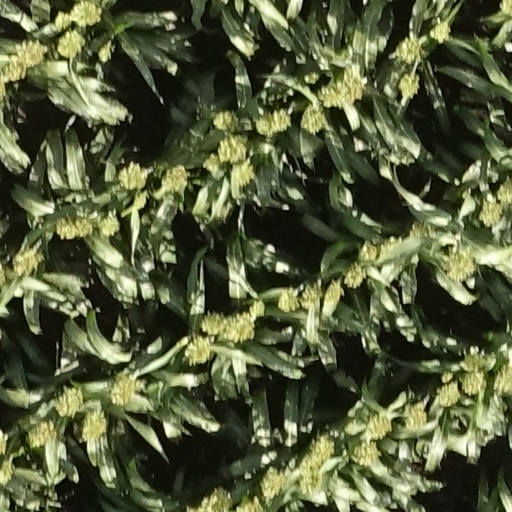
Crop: sorghum